SoHo, Manhattan

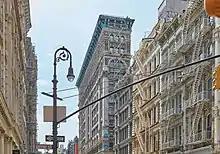
Cast-iron architecture on Broome Street

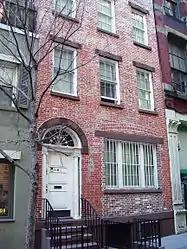
SoHo also contains former industrial buildings in other architectural styles, and is also dotted with smaller structures like this Federal style house built in 1819–20.

SoHo boasts the greatest collection of cast-iron architecture in the world. Approximately 250 cast-iron buildings stand in New York City, and the majority are in SoHo. Cast iron was initially used as a decorative front over a pre-existing building. With the addition of modern, decorative facades, older industrial buildings were able to attract new commercial clients. Most of these facades were constructed during the period from 1840 to 1880. In addition to revitalizing older structures, buildings in SoHo were later designed to feature the cast iron.